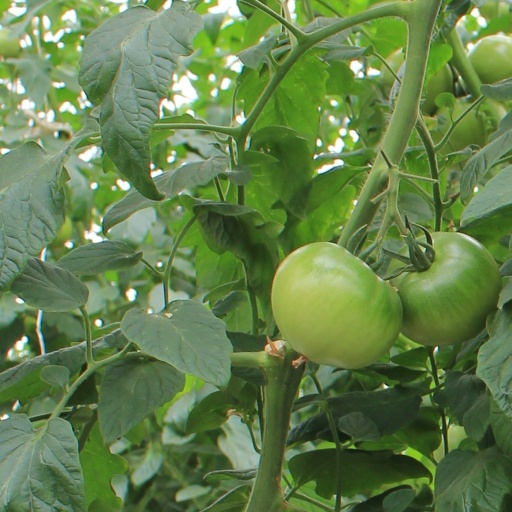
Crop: tomato